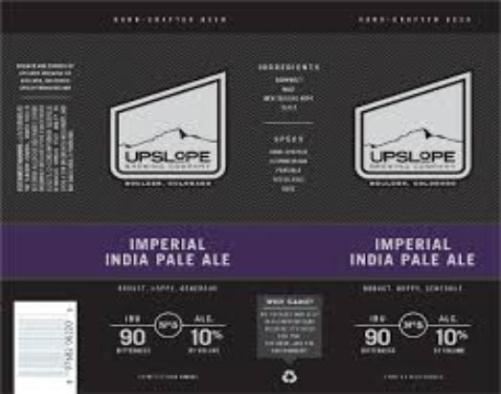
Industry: Food